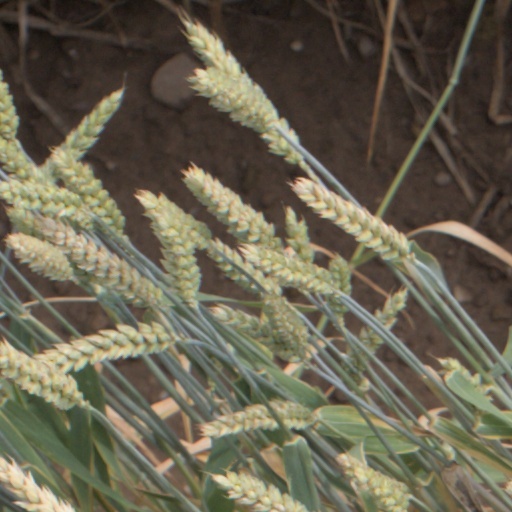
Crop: wheat